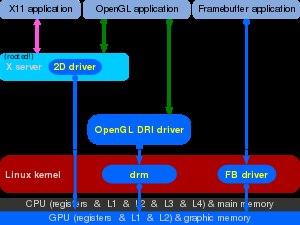
Direct Rendering Infrastructure, abrégé en DRI, est un procédé de XFree86 4.x / X.Org permettant aux applications Mesa 3D de gagner du temps en accédant directement au processeur graphique sans passer par le serveur X. La plupart des pilotes libres de cartes graphiques implémentent ce procédé via Gallium 3D aujourd'hui.